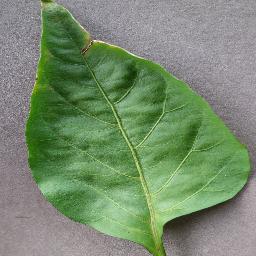
Label: Pepper,_bell___healthy